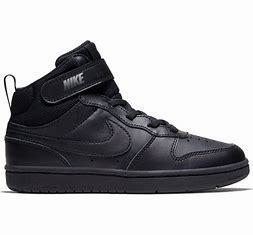
Brand: Nike
Model: Court Borough 2